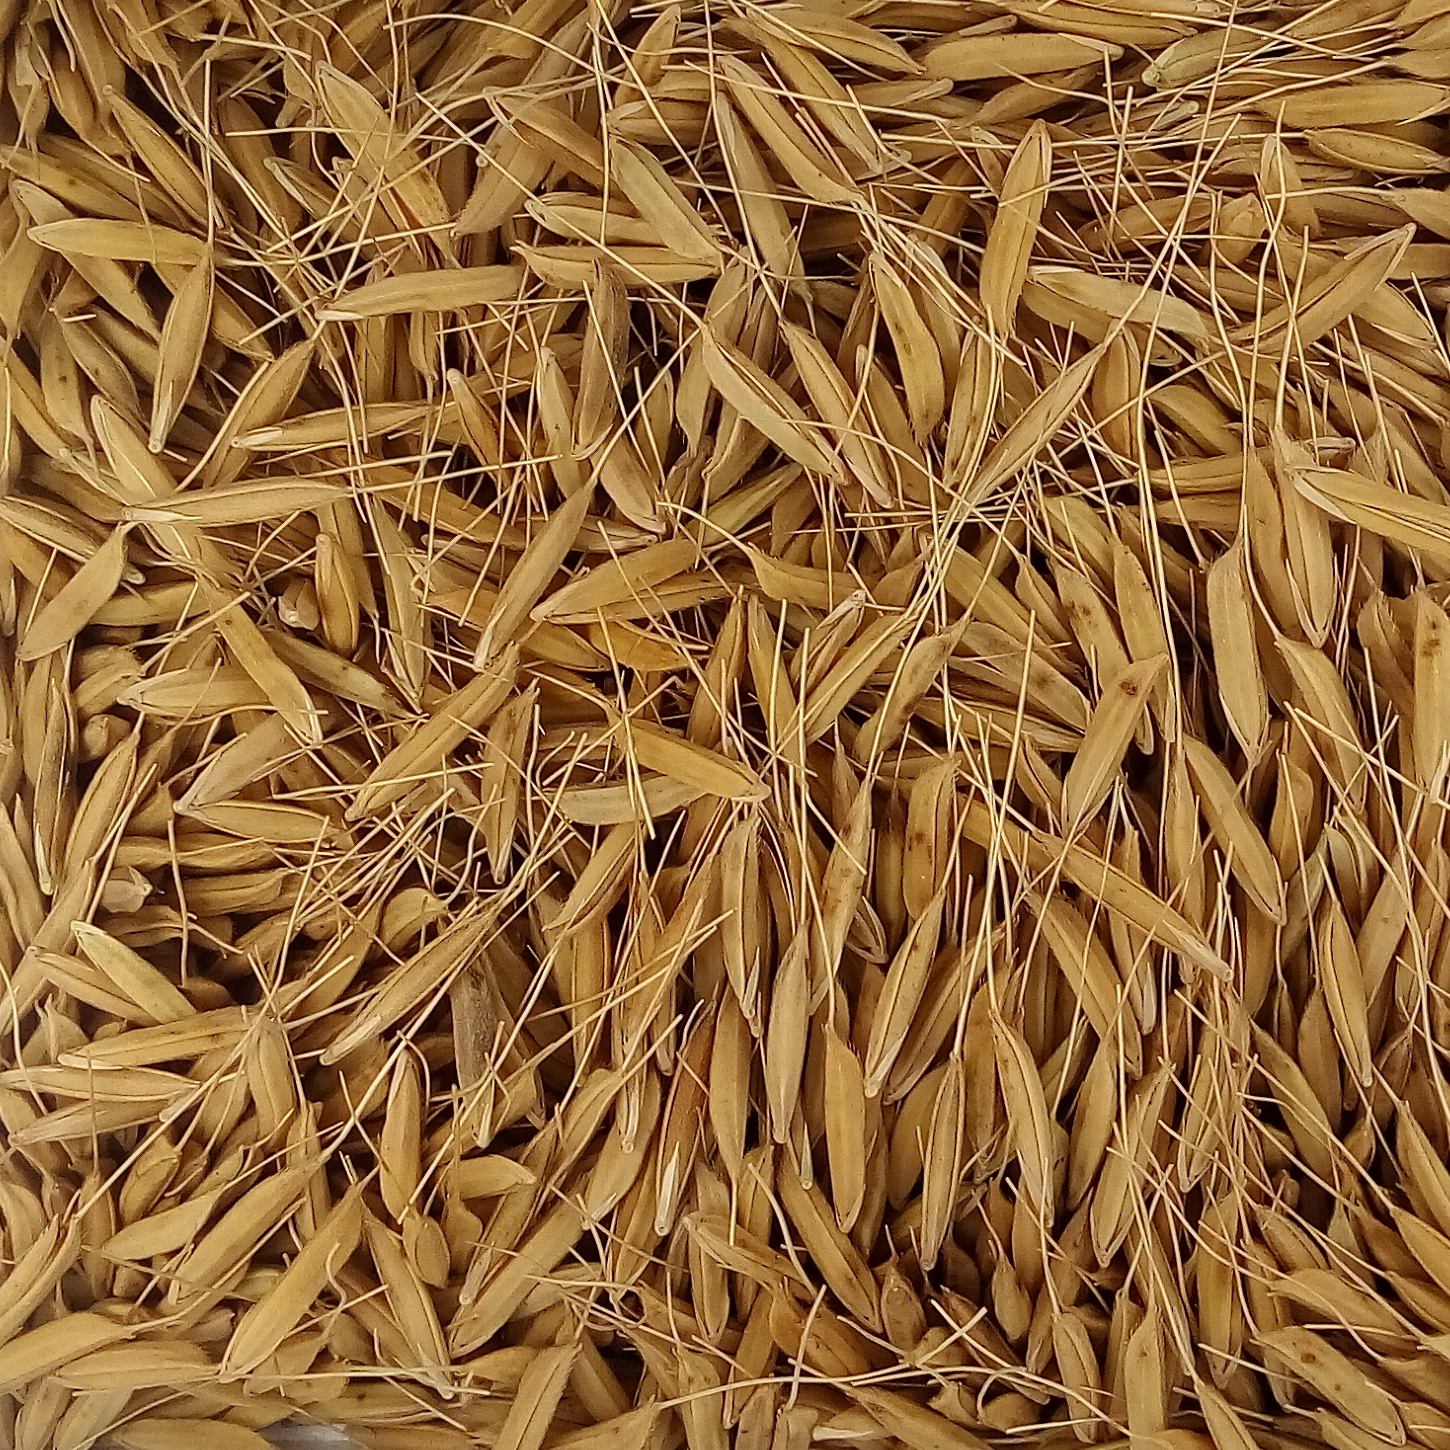
Rice seed variety: PB_6